Crossing Europe

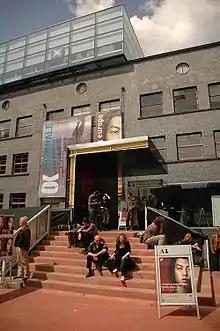
The festival centre and "Moviemento" cinema, based in the "O.K." cultural centre.

Crossing Europe is an international film festival in Linz, Austria, that takes place every year in April since 2004. It defines itself as a platform for young European film makers. The focus of the film selection lies on sociopolitical and youth cultural topics. Every year, about 180 films from more than 30 European countries are chosen to be shown on this six days long festival. Besides Viennale and Diagonale, Crossing Europe is the third biggest film festival of Austria with about 20,000 visitors every year.